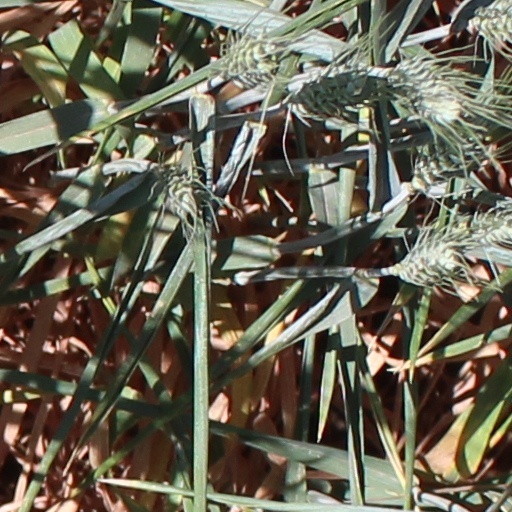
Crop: wheat